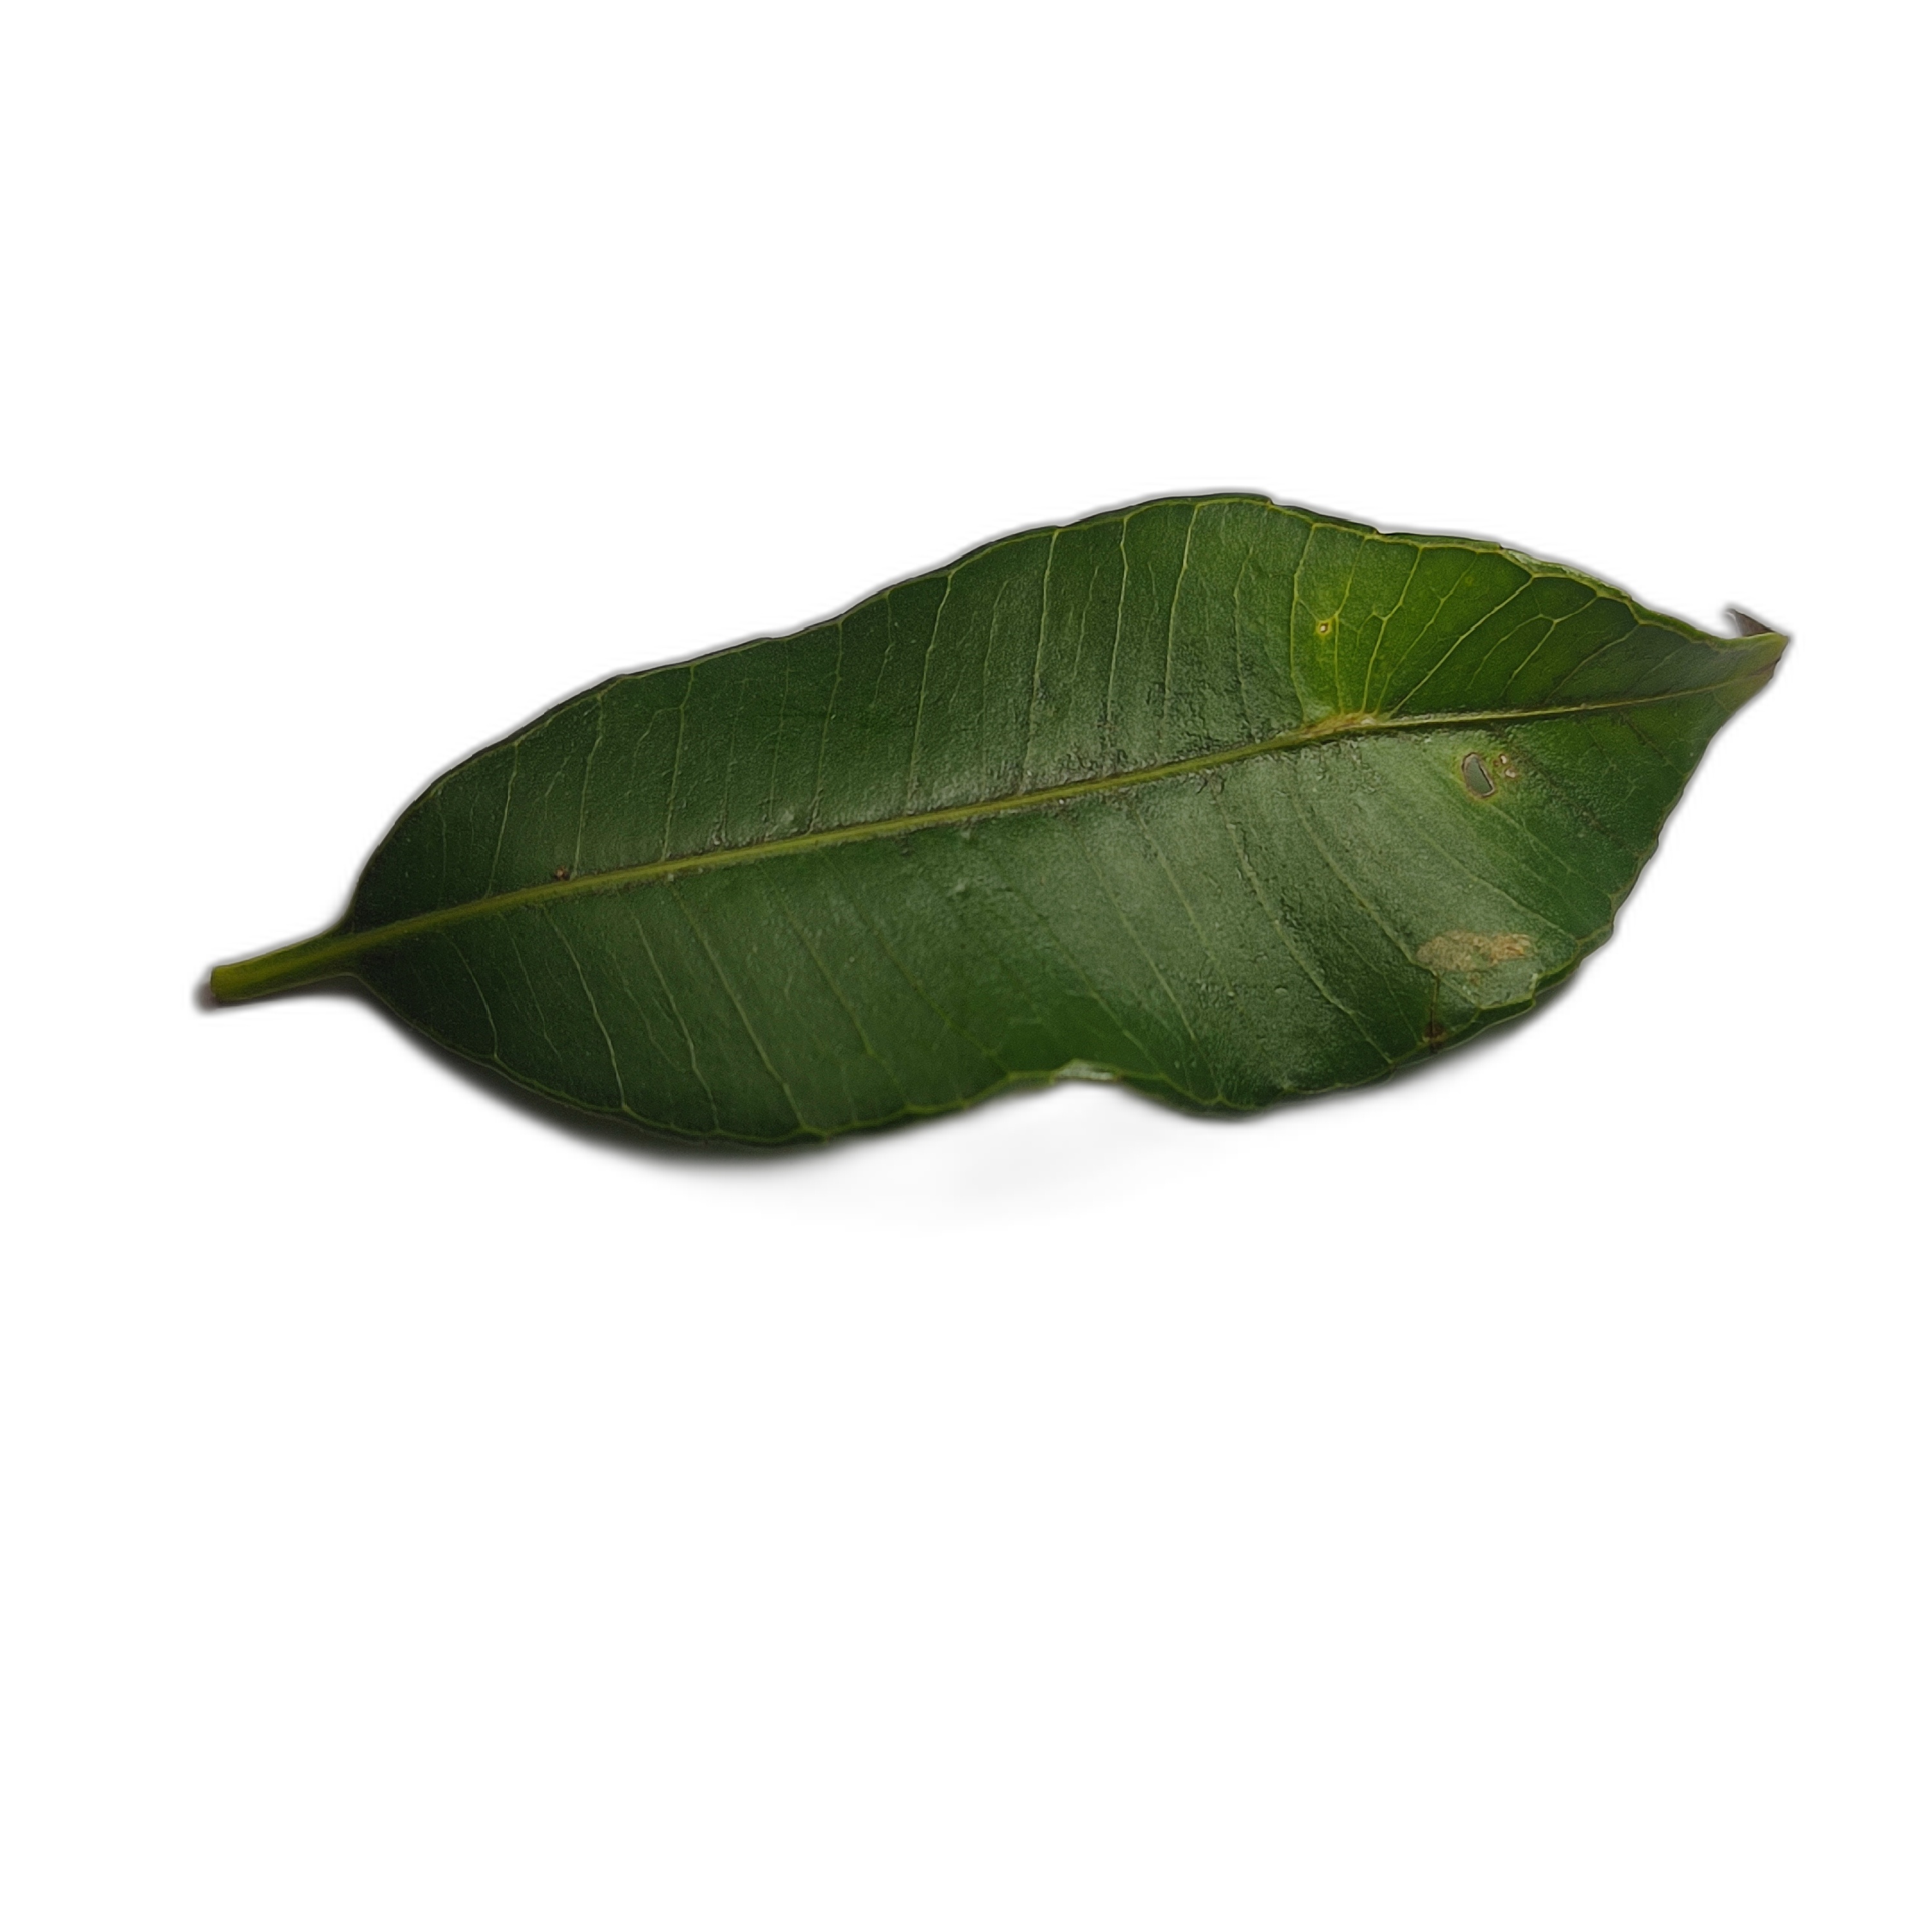
Label: healthy